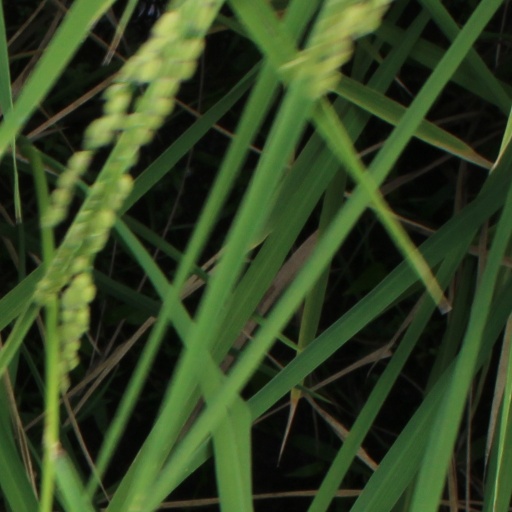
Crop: rice